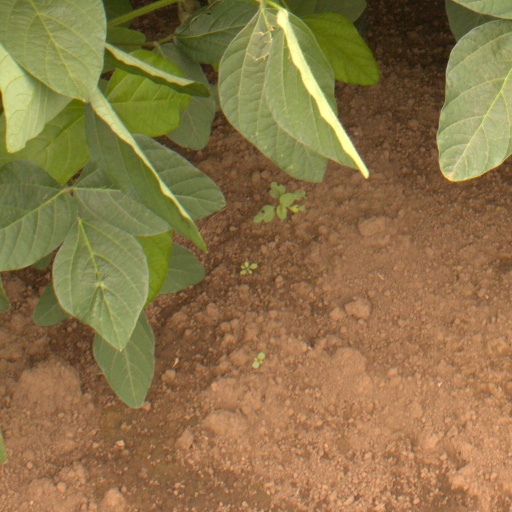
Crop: soybean